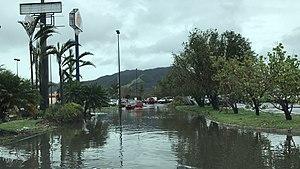
L’ouragan Maria est le quatorzième cyclone tropical, le septième ouragan dont le quatrième ouragan majeur de la saison cyclonique 2017 dans l'océan Atlantique nord et le deuxième ouragan de catégorie 5 après l'ouragan Irma survenu une semaine auparavant. Formé à partir d'une onde tropicale ayant traversé l'Atlantique tropical depuis l'Afrique de l'ouest, il a pris beaucoup de temps à devenir une dépression tropicale mais s'est intensifié ensuite rapidement près des Petites Antilles qu'il a traversé à la catégorie 5.